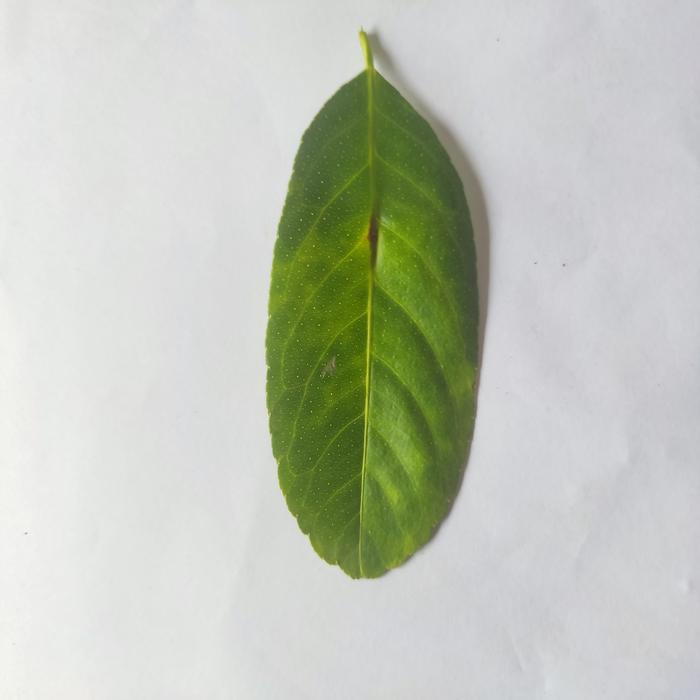
Crop: Lemon
Leaf condition: Citrus